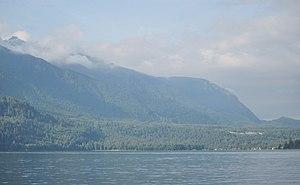
Le parc provincial de Cultus Lake est un parc provincial de la Colombie-Britannique, au Canada. Le parc tire son nom du lac Cultus.